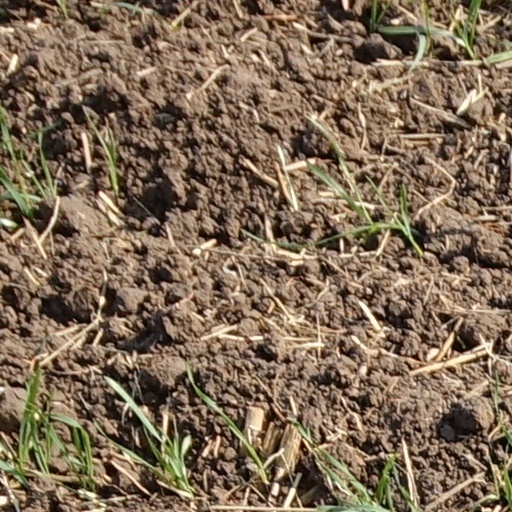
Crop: wheat